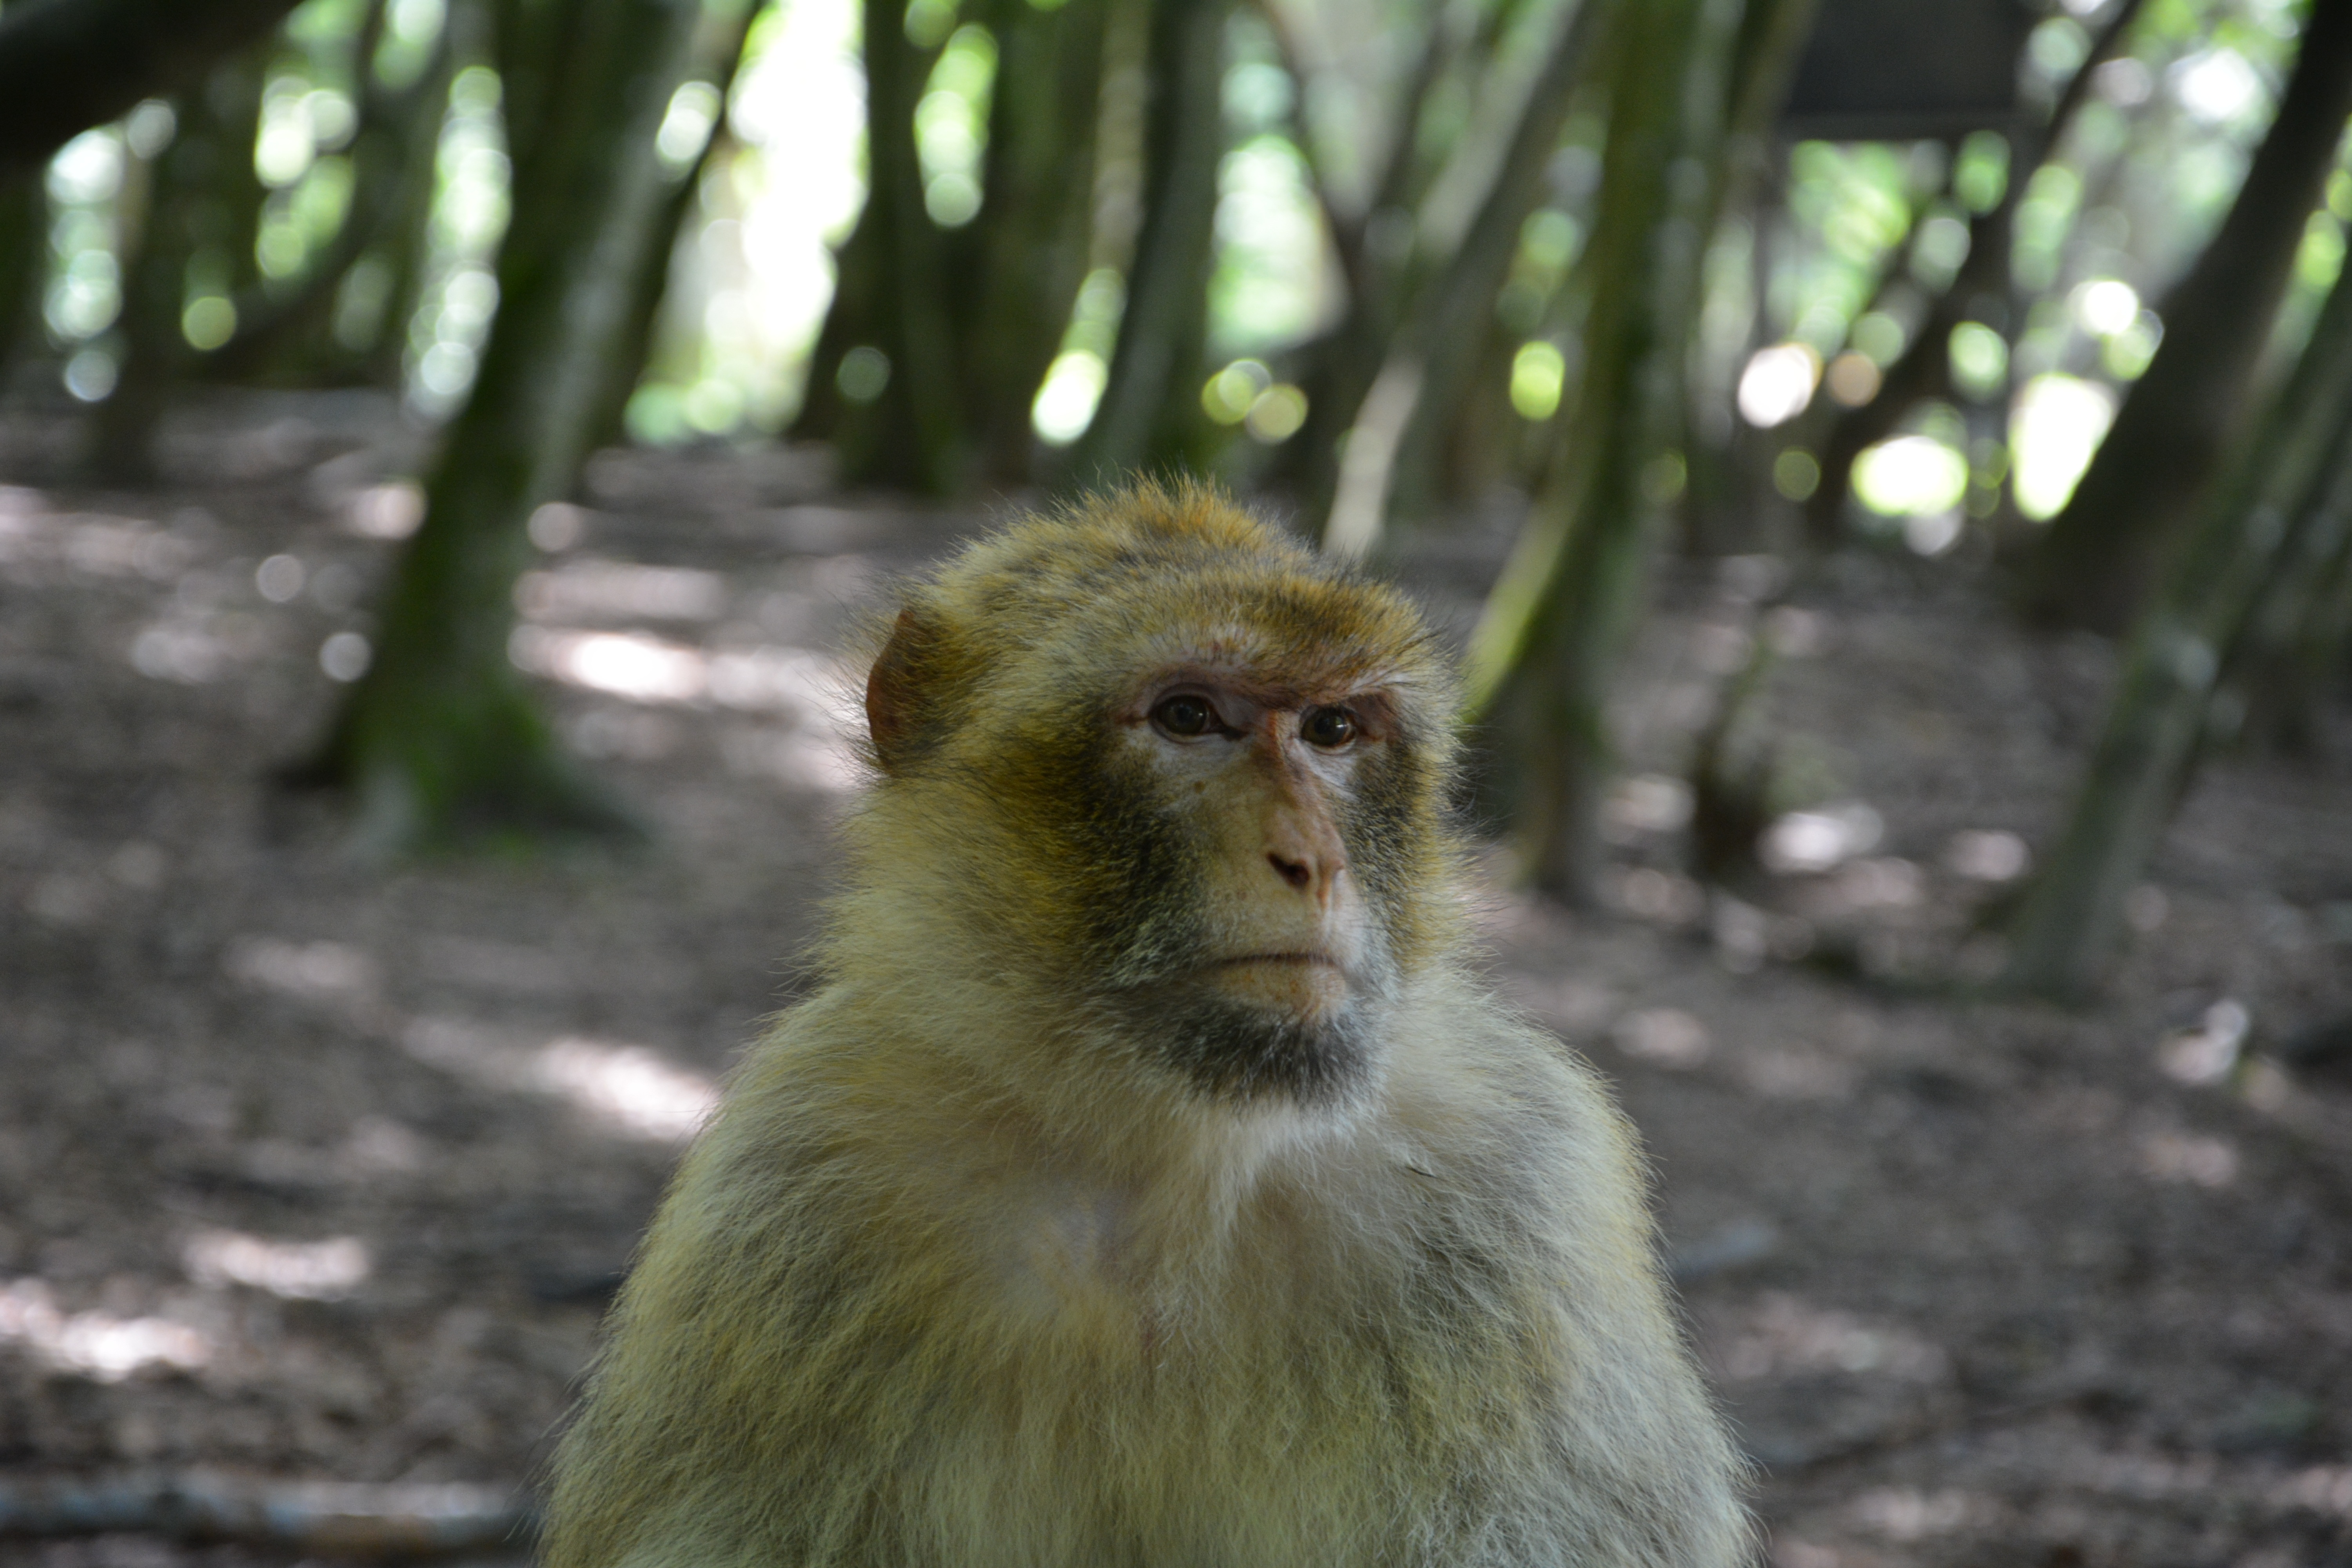
nature, forest, wildlife, zoo, mammal, monkey, fauna, primate, mammals, vertebrate, ffchen, macaque, old world monkey, barbary ape, new world monkey